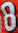
Number: 8